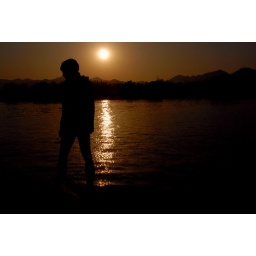
A lady walking by the lake